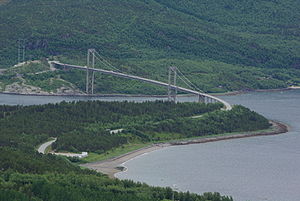
Rombaken
Moræneryggen, som skiller Rombaken og Rombaksbotn, passeres af Rombaksbroen.